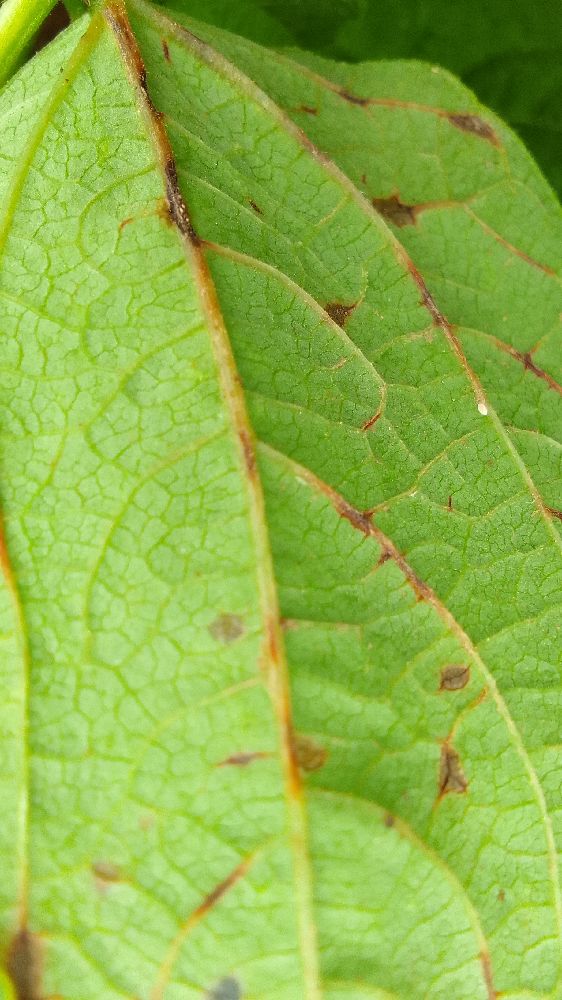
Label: anthracnose